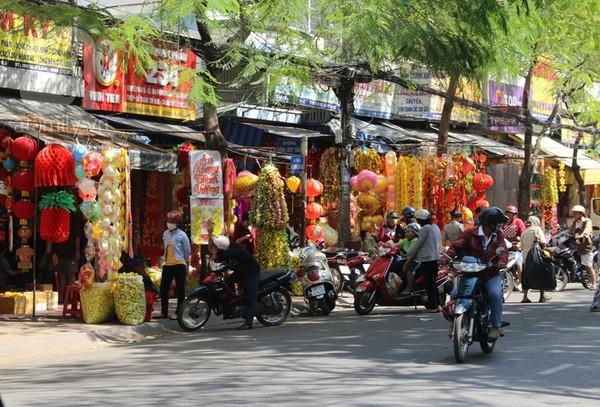
có nhiều người đang đứng ở trước các cửa hàng bán đồ trang trí